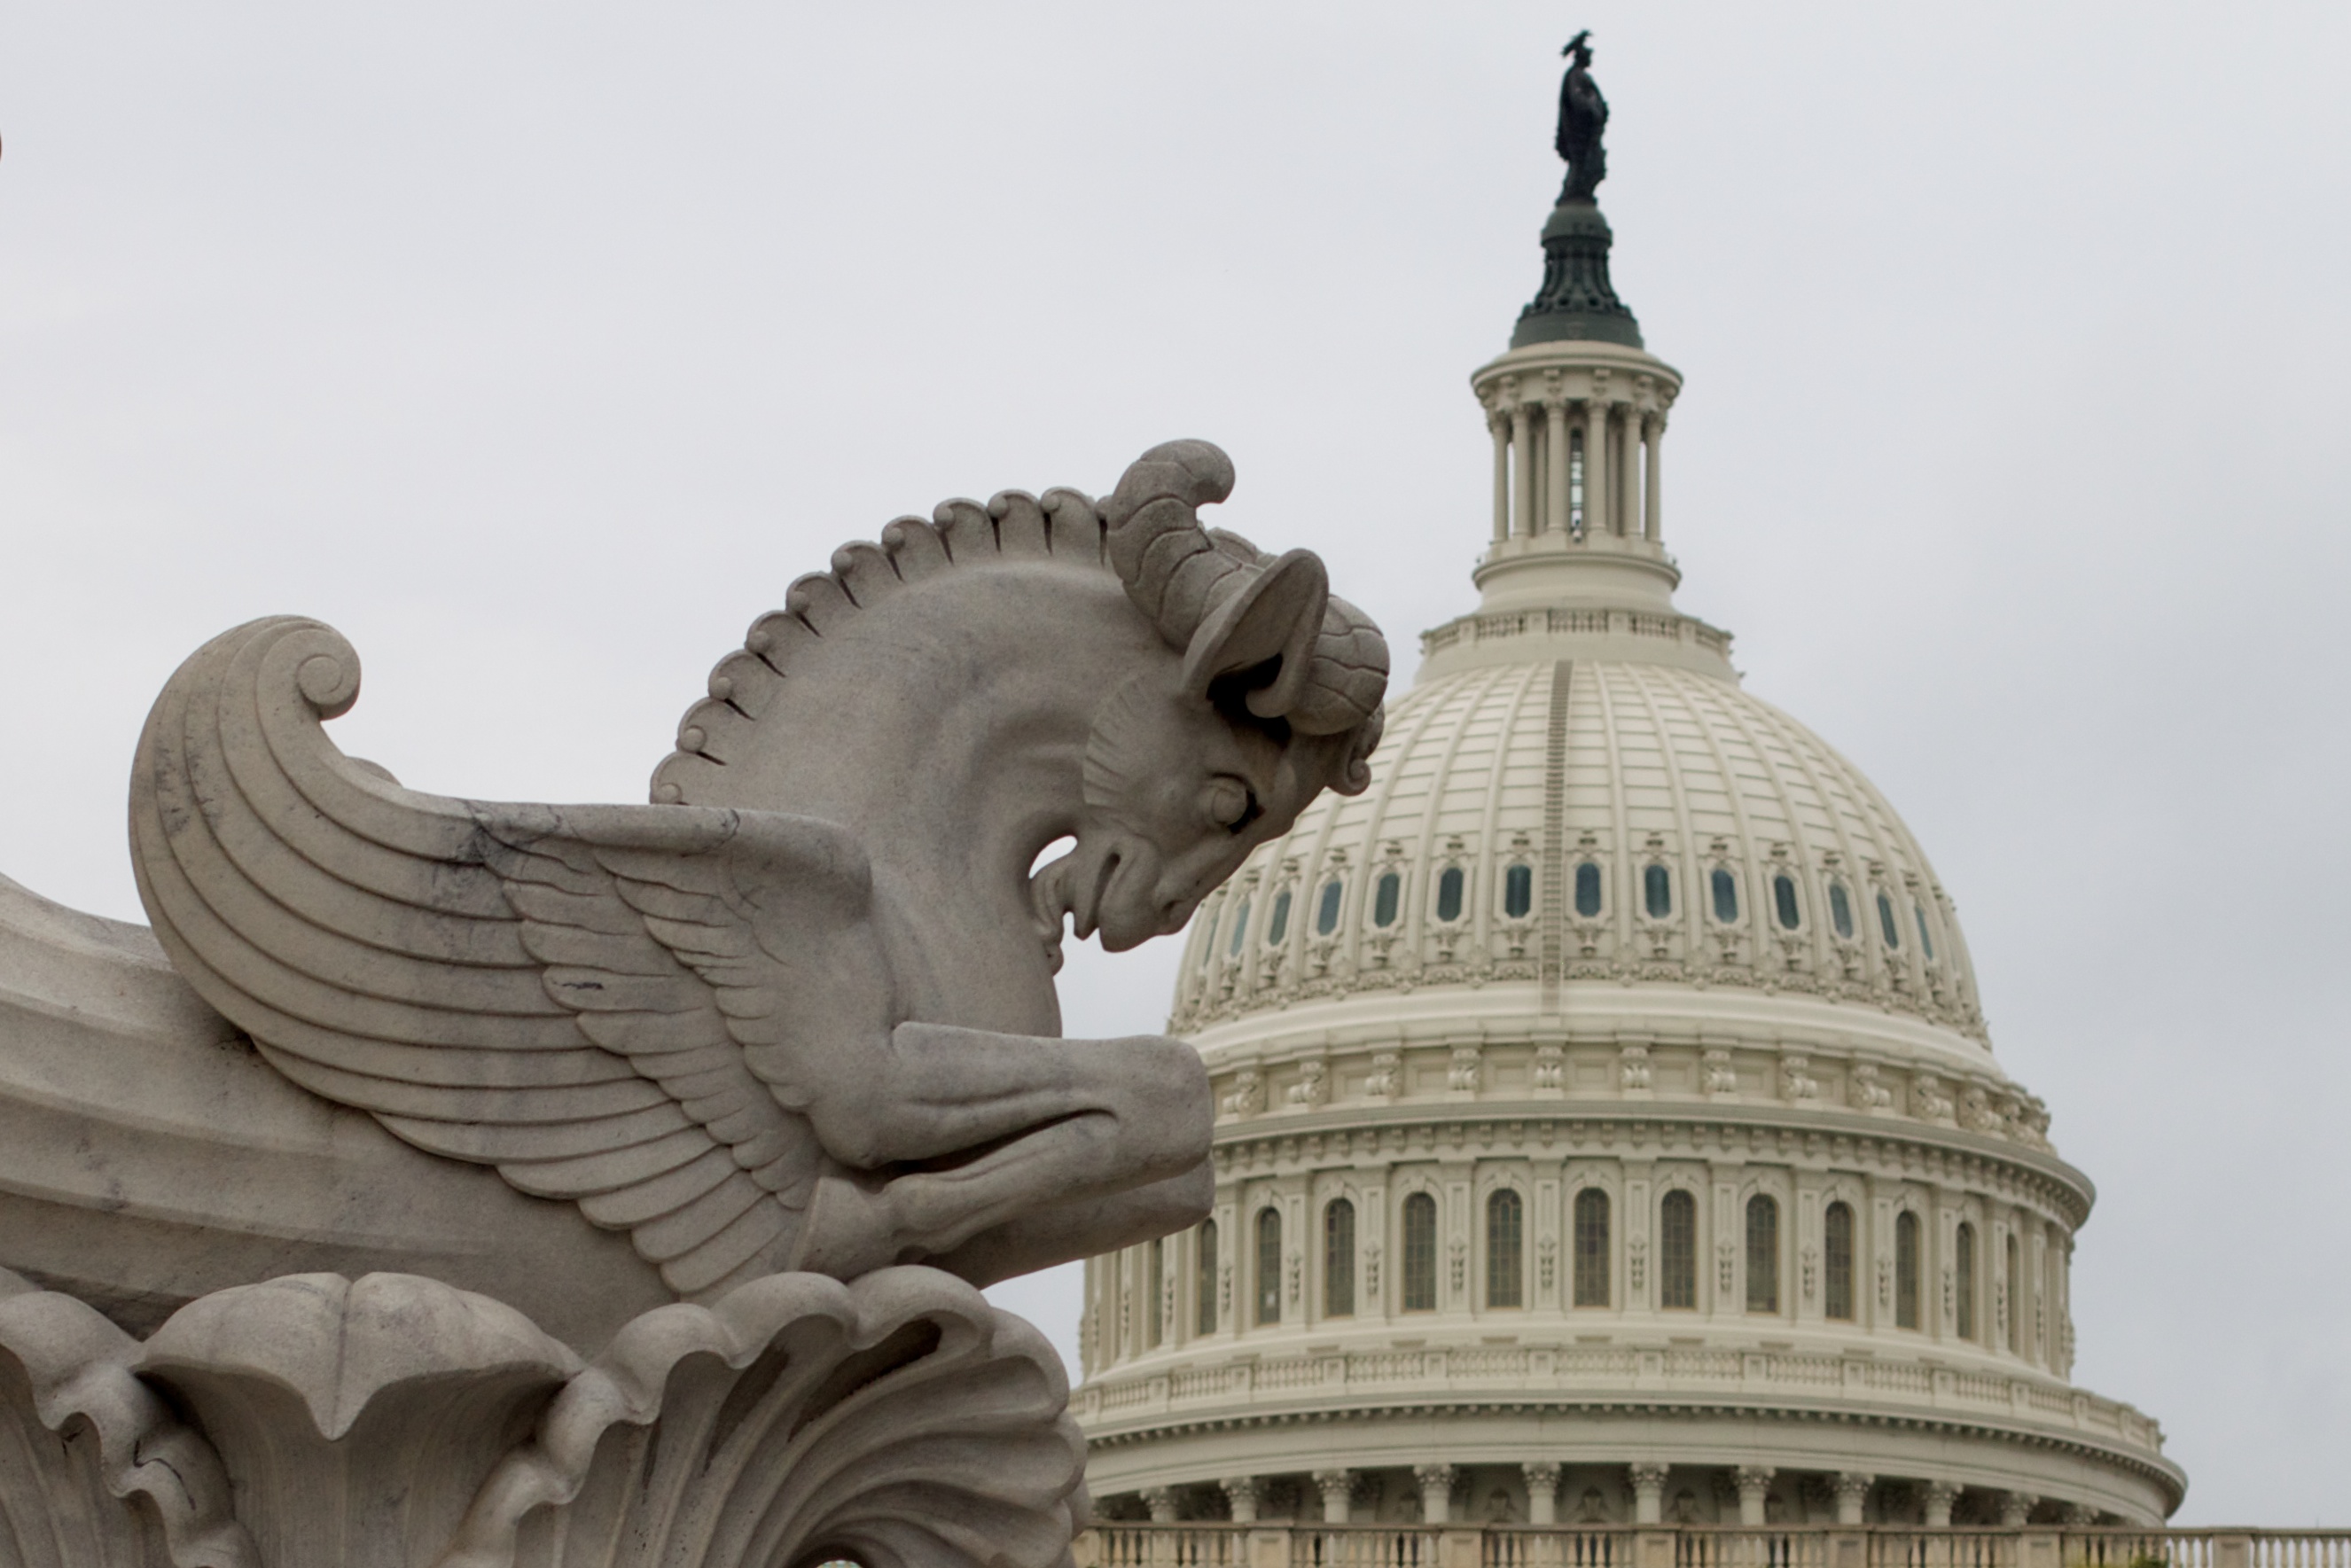
palace, monument, statue, landmark, sculpture, art, temple, carving, odyssey, stone carving, ancient history